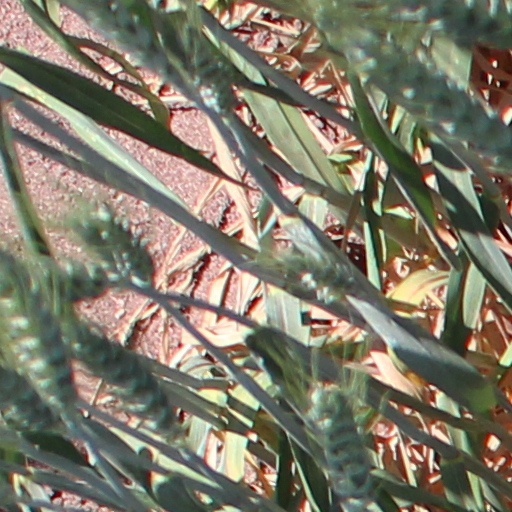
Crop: wheat